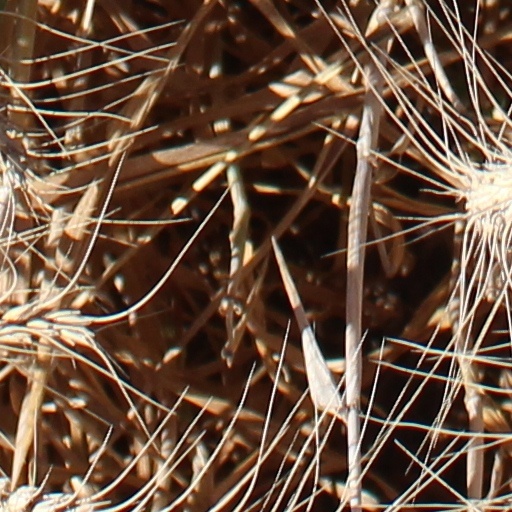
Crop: wheat